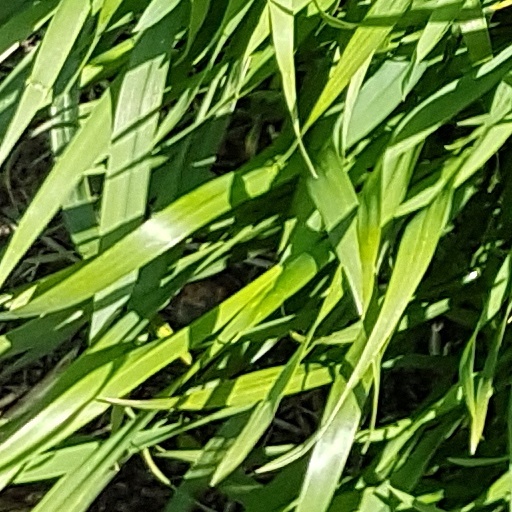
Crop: wheat